Sky position (RA, Dec in degrees): 311.125, -0.134
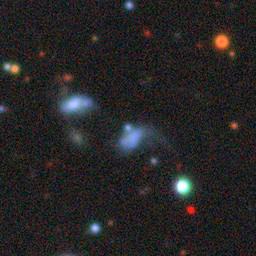
Galaxy morphology: Disturbed Galaxies